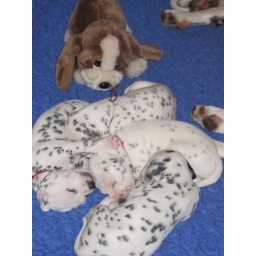
Black Patch boy in front with 3 cute girls and furry friend